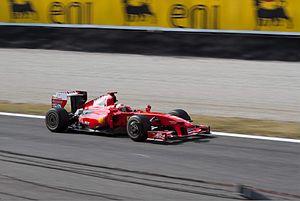
Le Grand Prix d'Italie 2009, disputé sur le circuit de Monza le 13 septembre 2009, est la 816ᵉ course du championnat du monde de Formule 1 courue depuis 1950 et la treizième manche du championnat 2009.
Le championnat du monde de Formule 1 2009 est la 60ᵉ édition du championnat du monde des pilotes. Organisé par la FIA, il s'est déroulé en dix-sept manches entre le 29 mars 2009 et le 1ᵉʳ novembre 2009. Il est remporté par le Britannique Jenson Button chez les pilotes et par son écurie, Brawn GP Formula One Team, chez les constructeurs.